Tales from the Dead

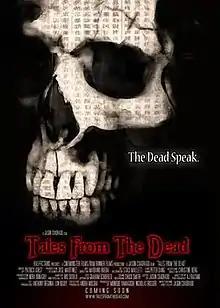
Promotional poster

Tales from the Dead is a 2007 American horror film written, directed, and by Jason Cuadrado. It is an anthology of four ghost stories as told by a strange young girl with the ability to communicate with the dead; the stories deal with loss, pain, and vengeance as the spirits who tell them attempt to put things right in the world of the living.